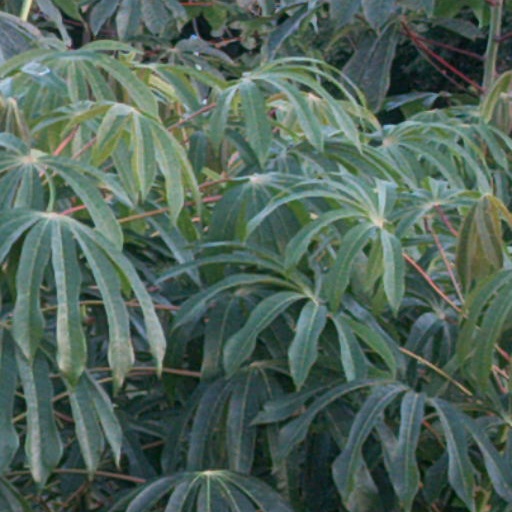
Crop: cassava